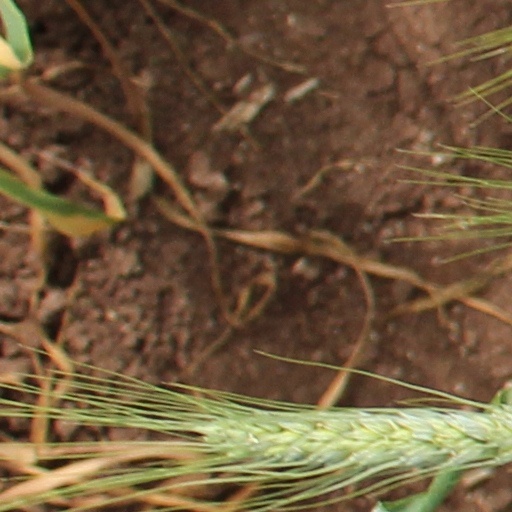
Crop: wheat